Sir John Donne

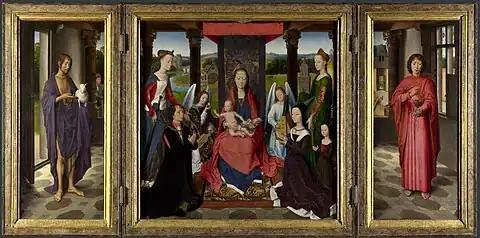
The Donne Triptych by Hans Memling, 1470s, National Gallery, London. Sir John kneels at left, Lady Donne and a daughter at right

Sir John Donne (c.1420s – January 1503) was a Welsh courtier, diplomat and soldier, a notable figure of the Yorkist party. In the 1470s, he commissioned the Donne Triptych, a triptych altarpiece by Hans Memling now in the National Gallery, London. It contains portraits of him, his wife Elizabeth and a daughter. He may well have been related to the Jacobean poet John Donne, although not as a direct ancestor, as he had no Donne grandchildren.